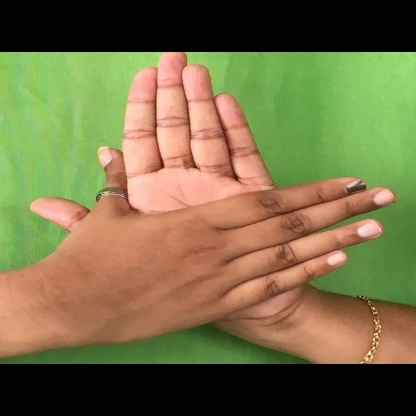
Mudra: Chakra